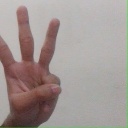
अक्षर: व